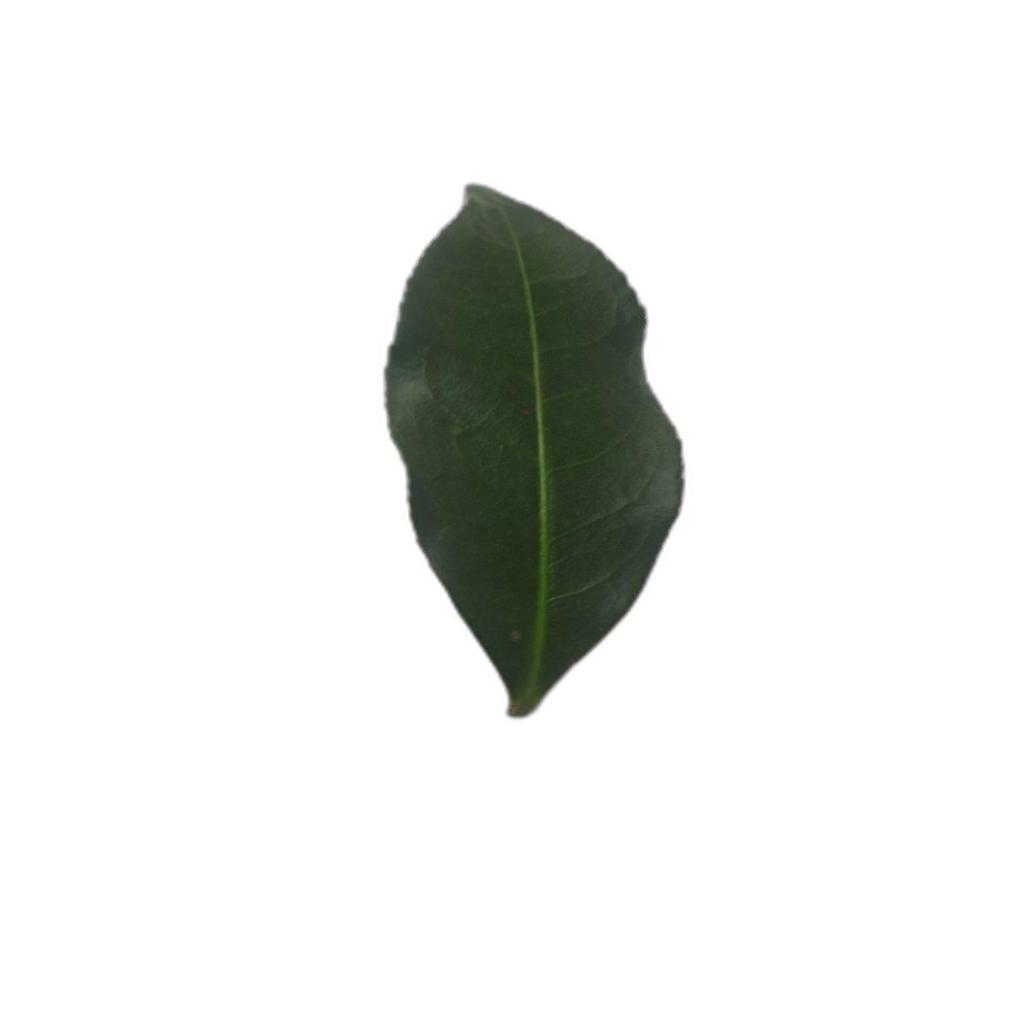
Label: Healthy